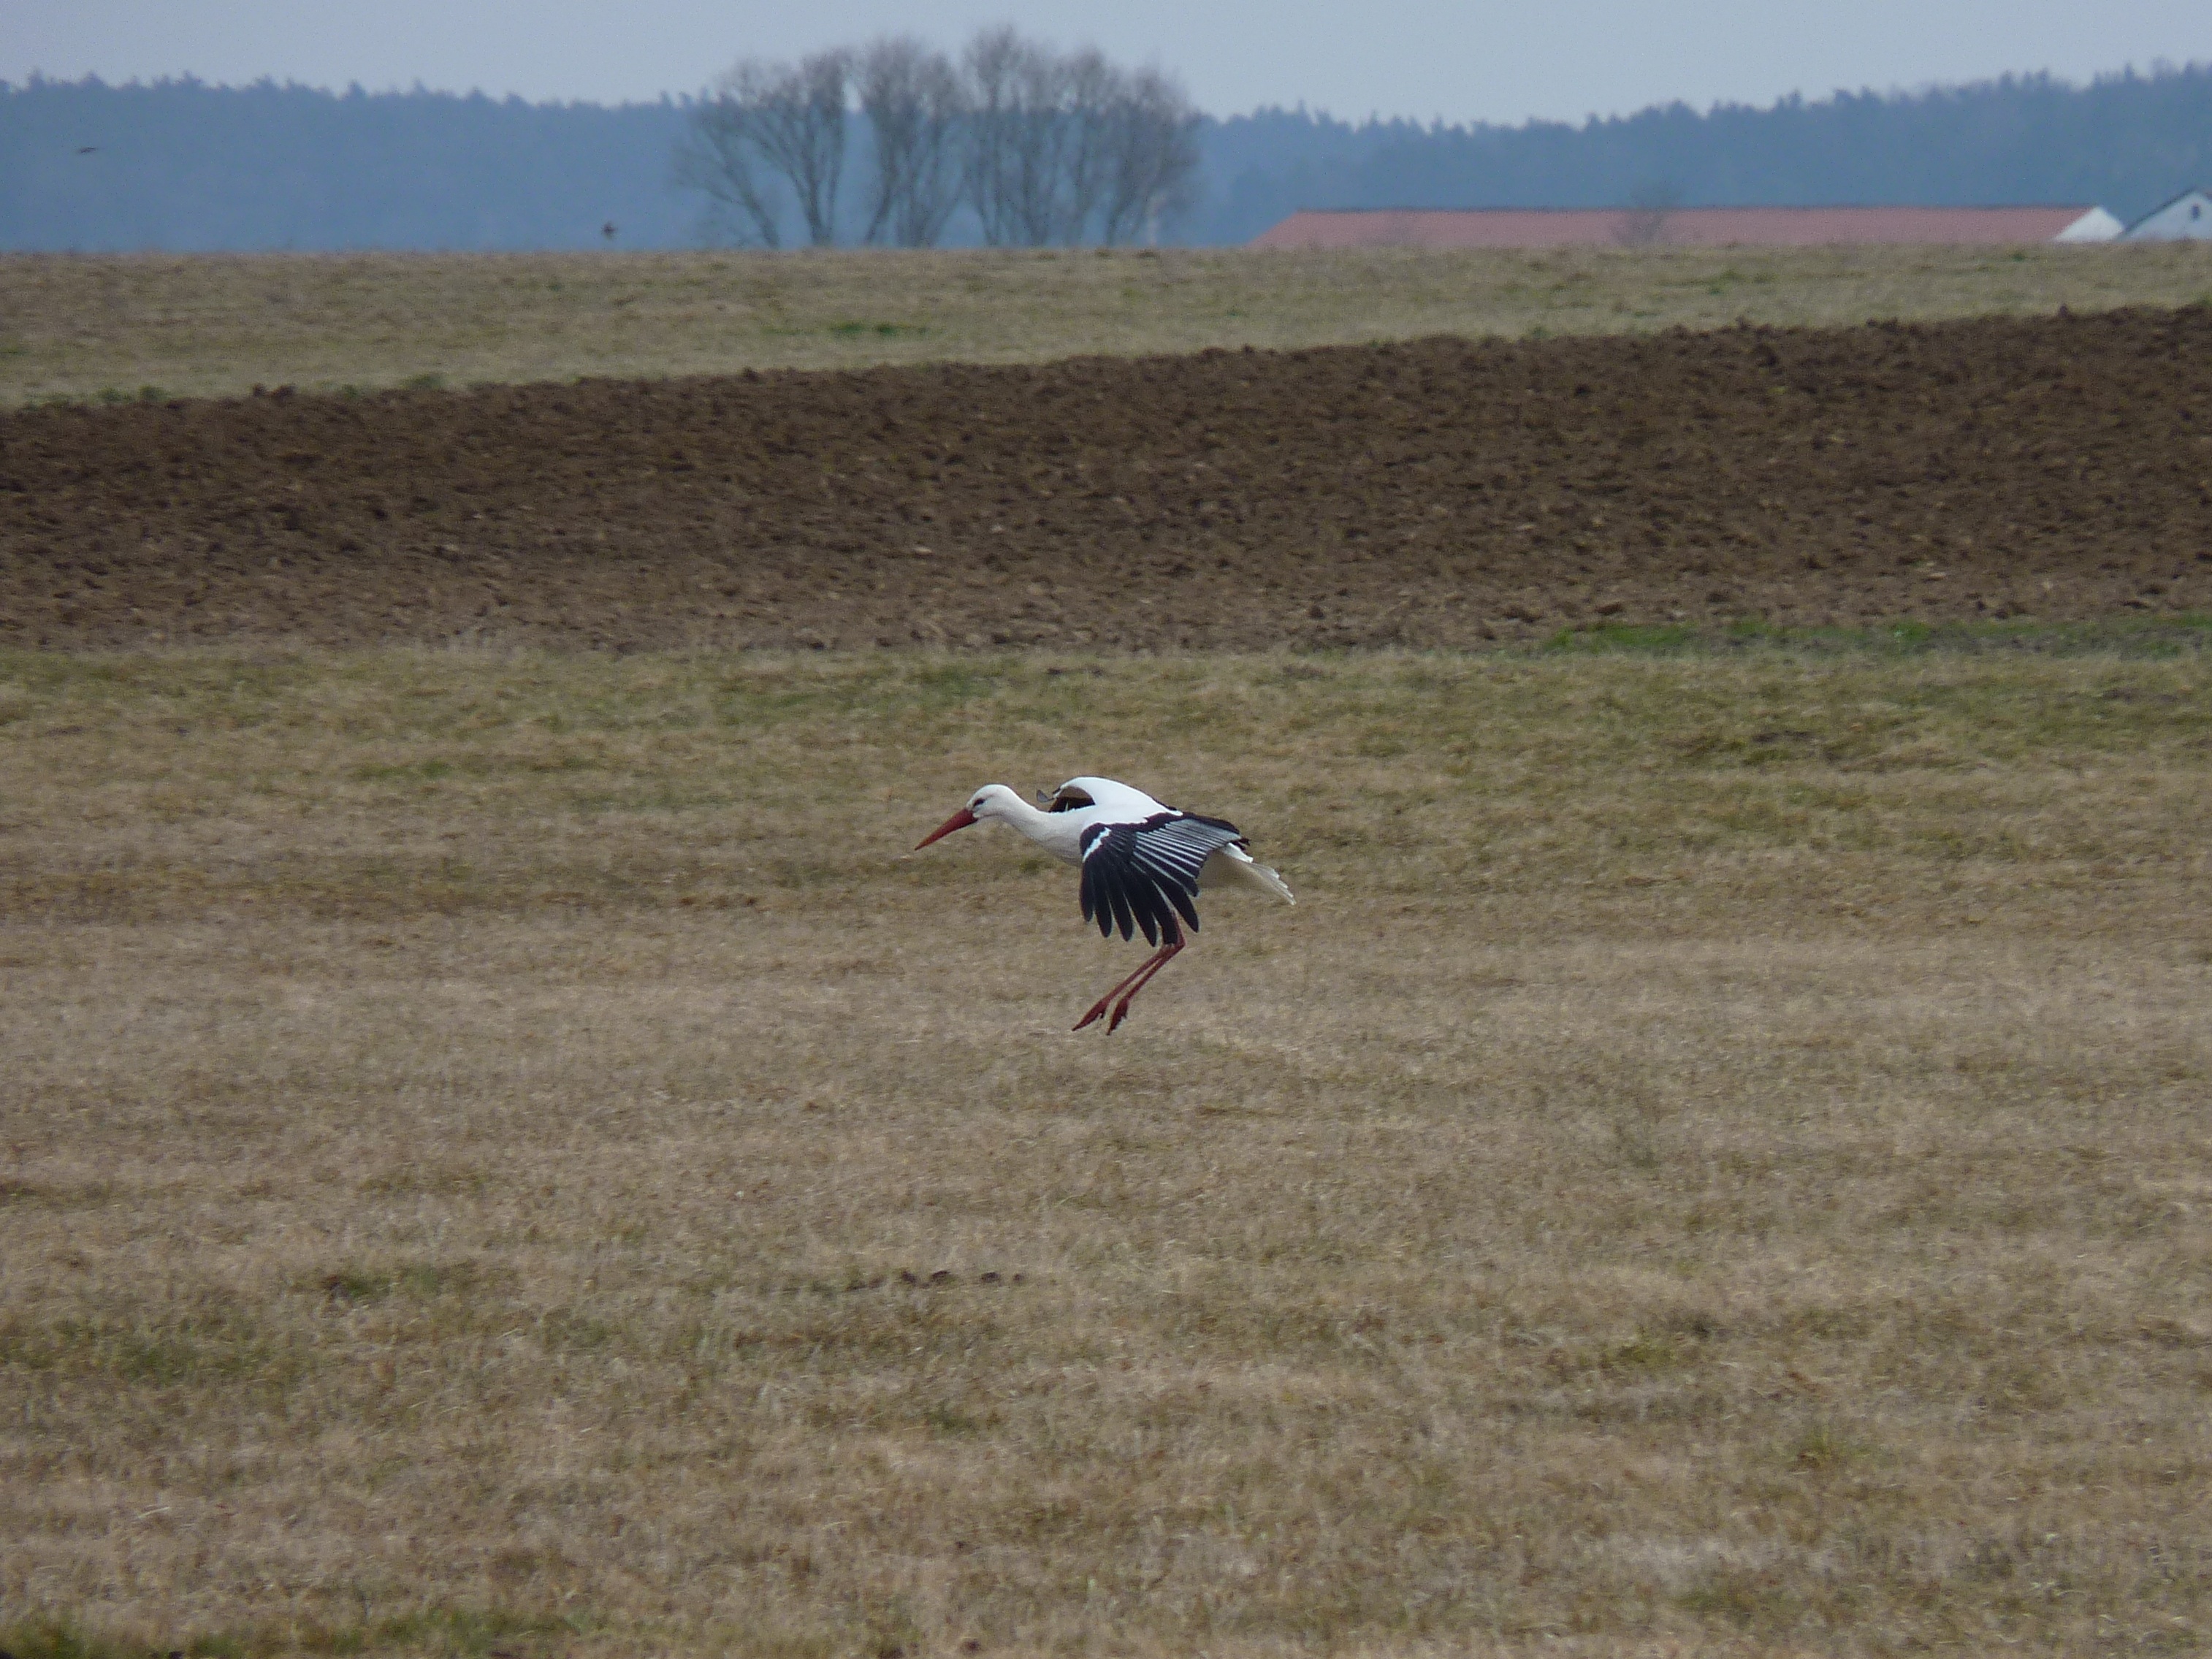
nature, bird, field, prairie, animal, fly, wildlife, flight, ostrich, feather, fauna, stork, plain, plumage, birds, grassland, vertebrate, crane, large, landing, ecosystem, approach, steppe, adebar, crane like bird